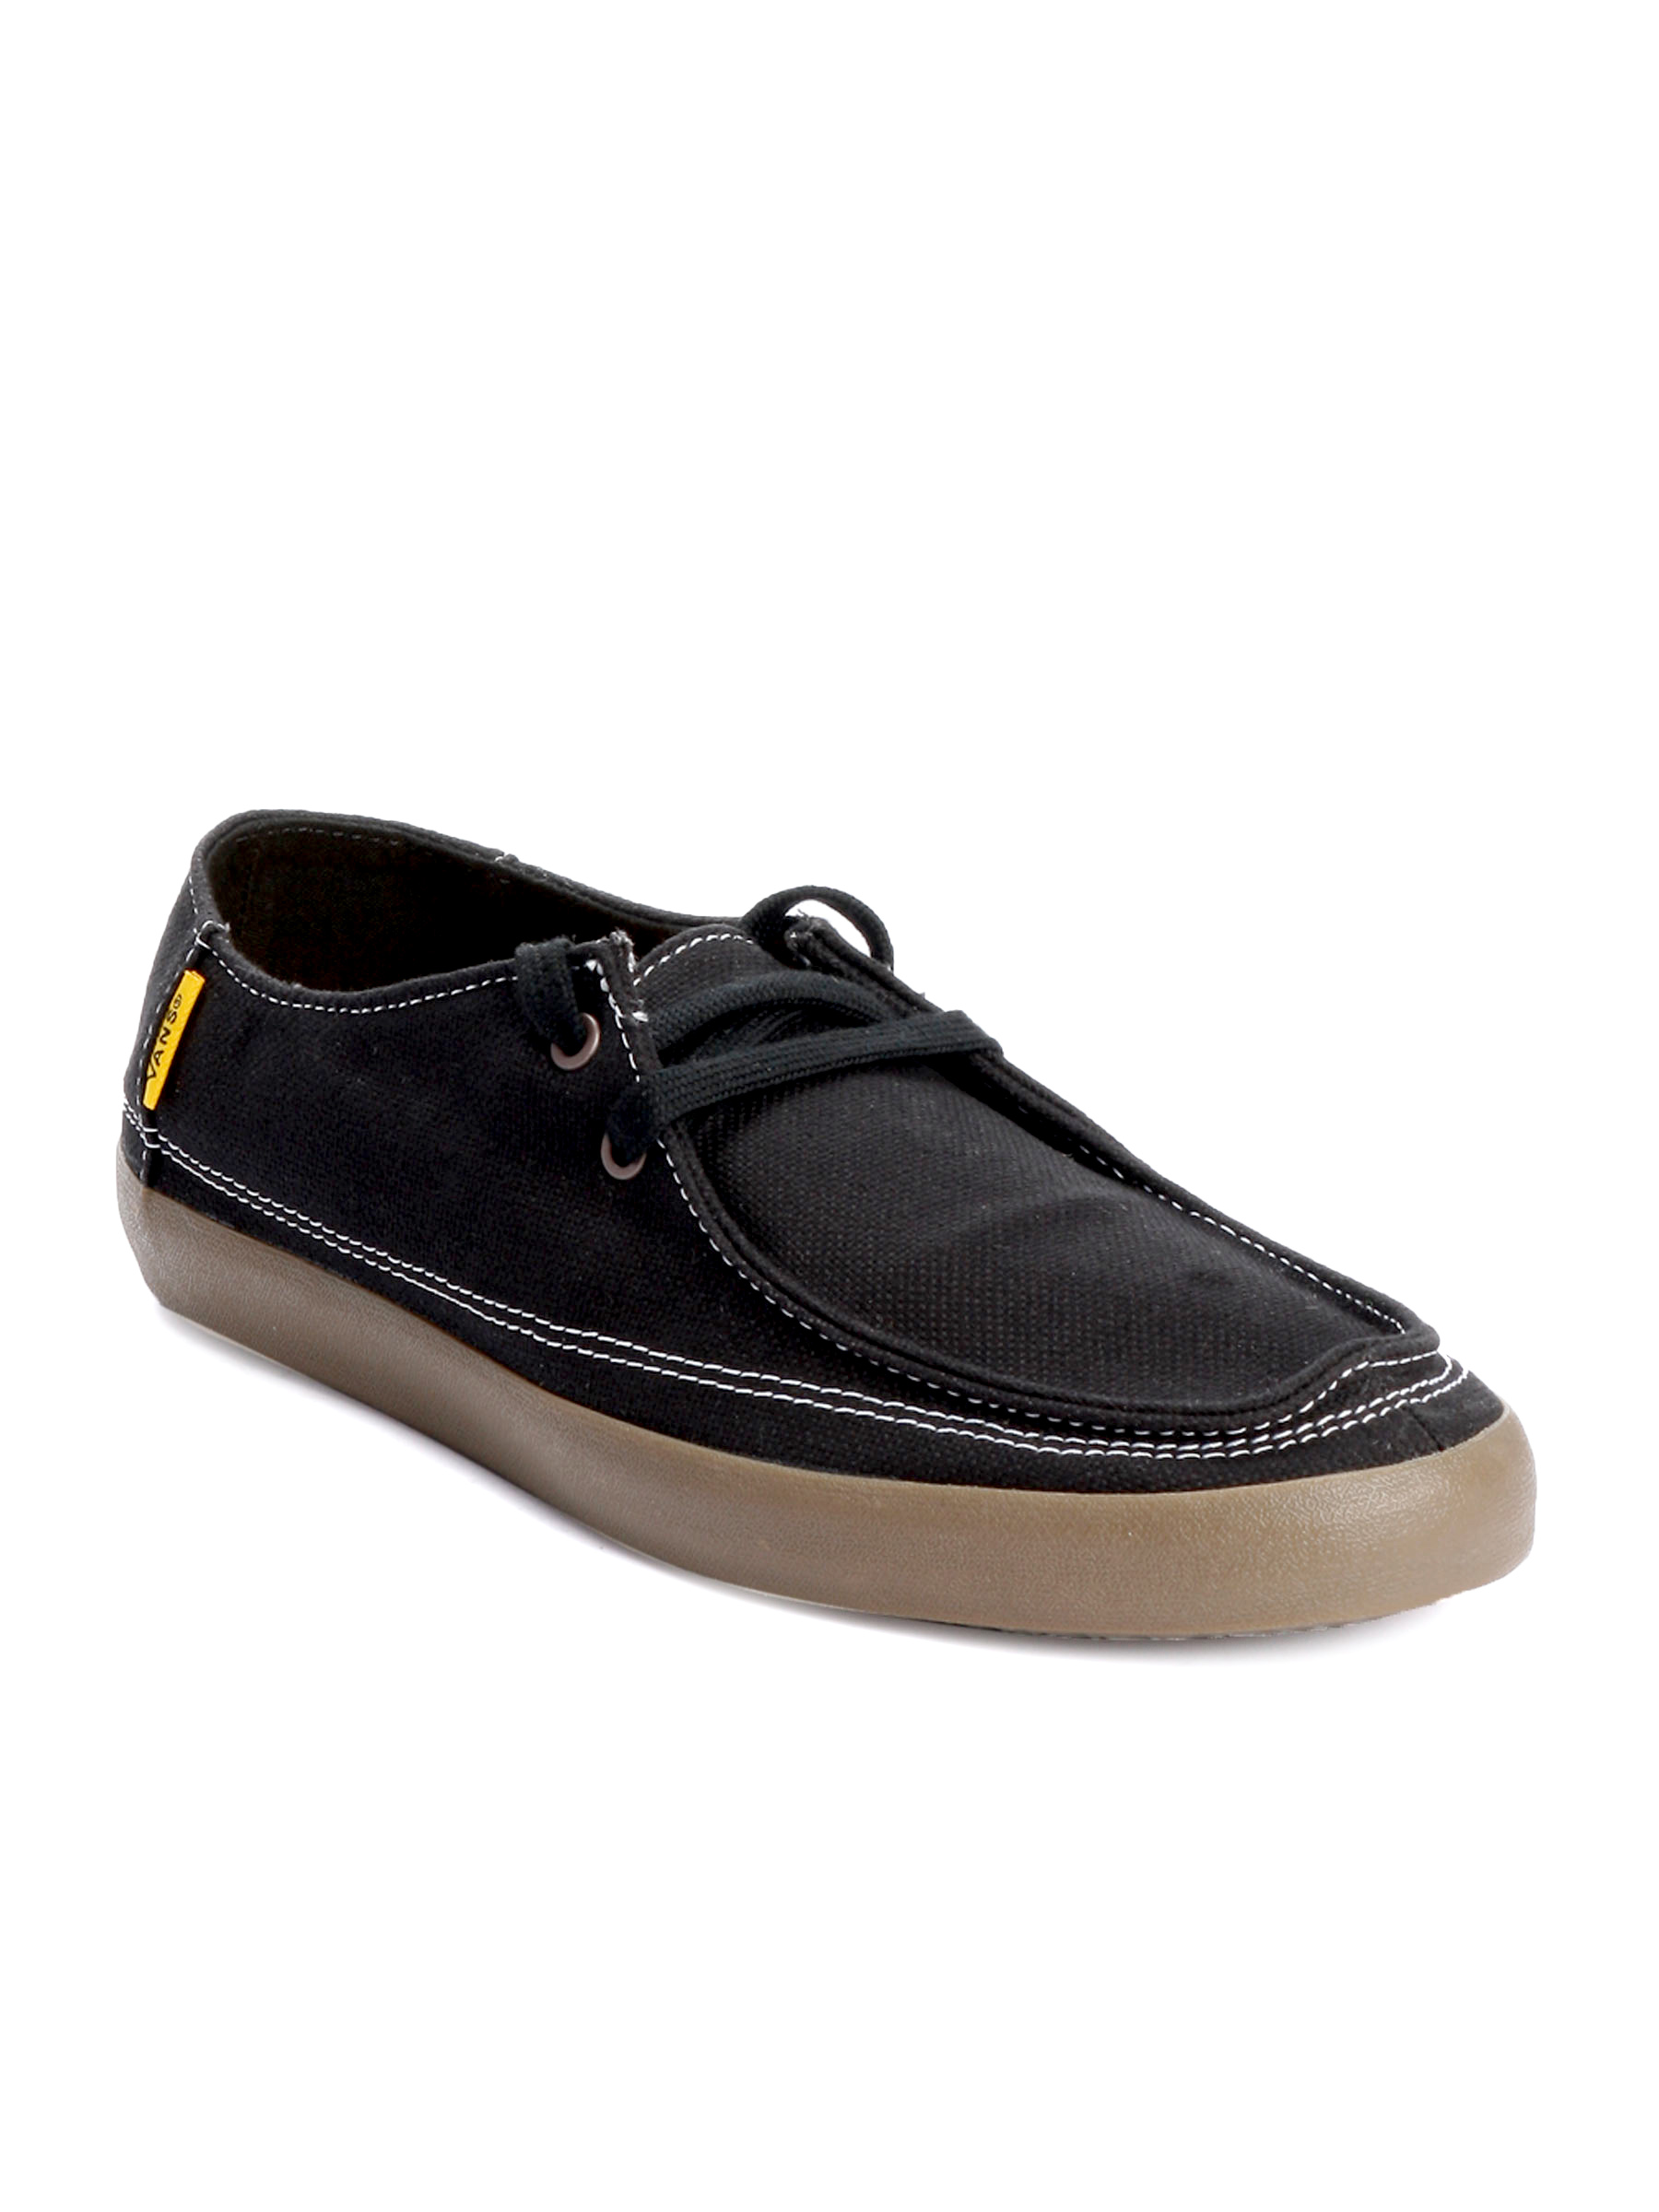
Vans Men Rata Vulc Black Casual Shoes
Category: Footwear / Shoes / Casual Shoes
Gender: Men
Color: Black
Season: Fall 2011
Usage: Casual